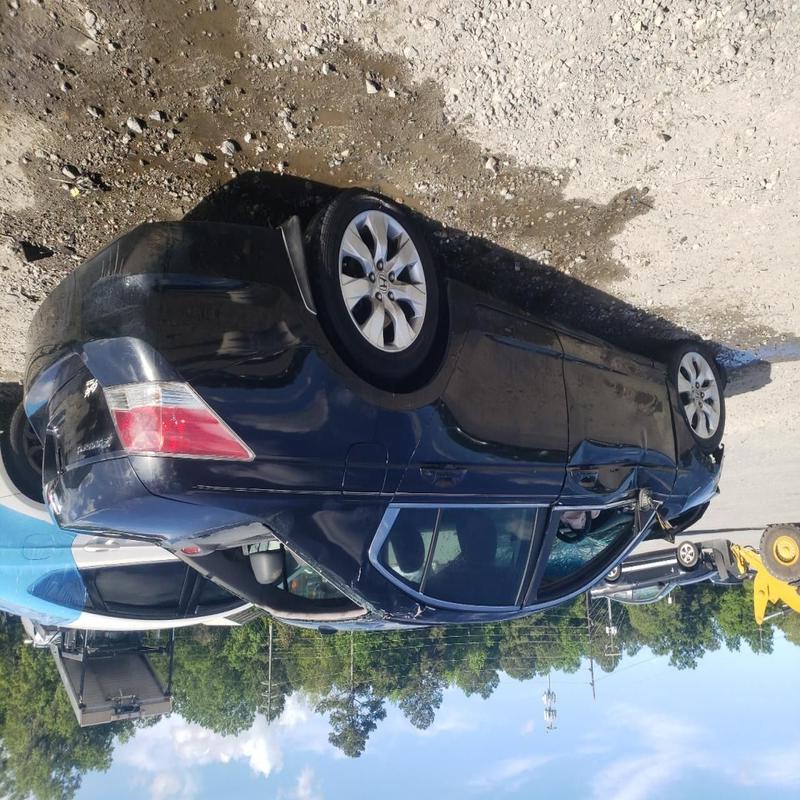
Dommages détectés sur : porte avant gauche, pare-brise arrière, feu arrière droit, feu arrière gauche, plaque d'immatriculation arrière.
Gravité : majeur